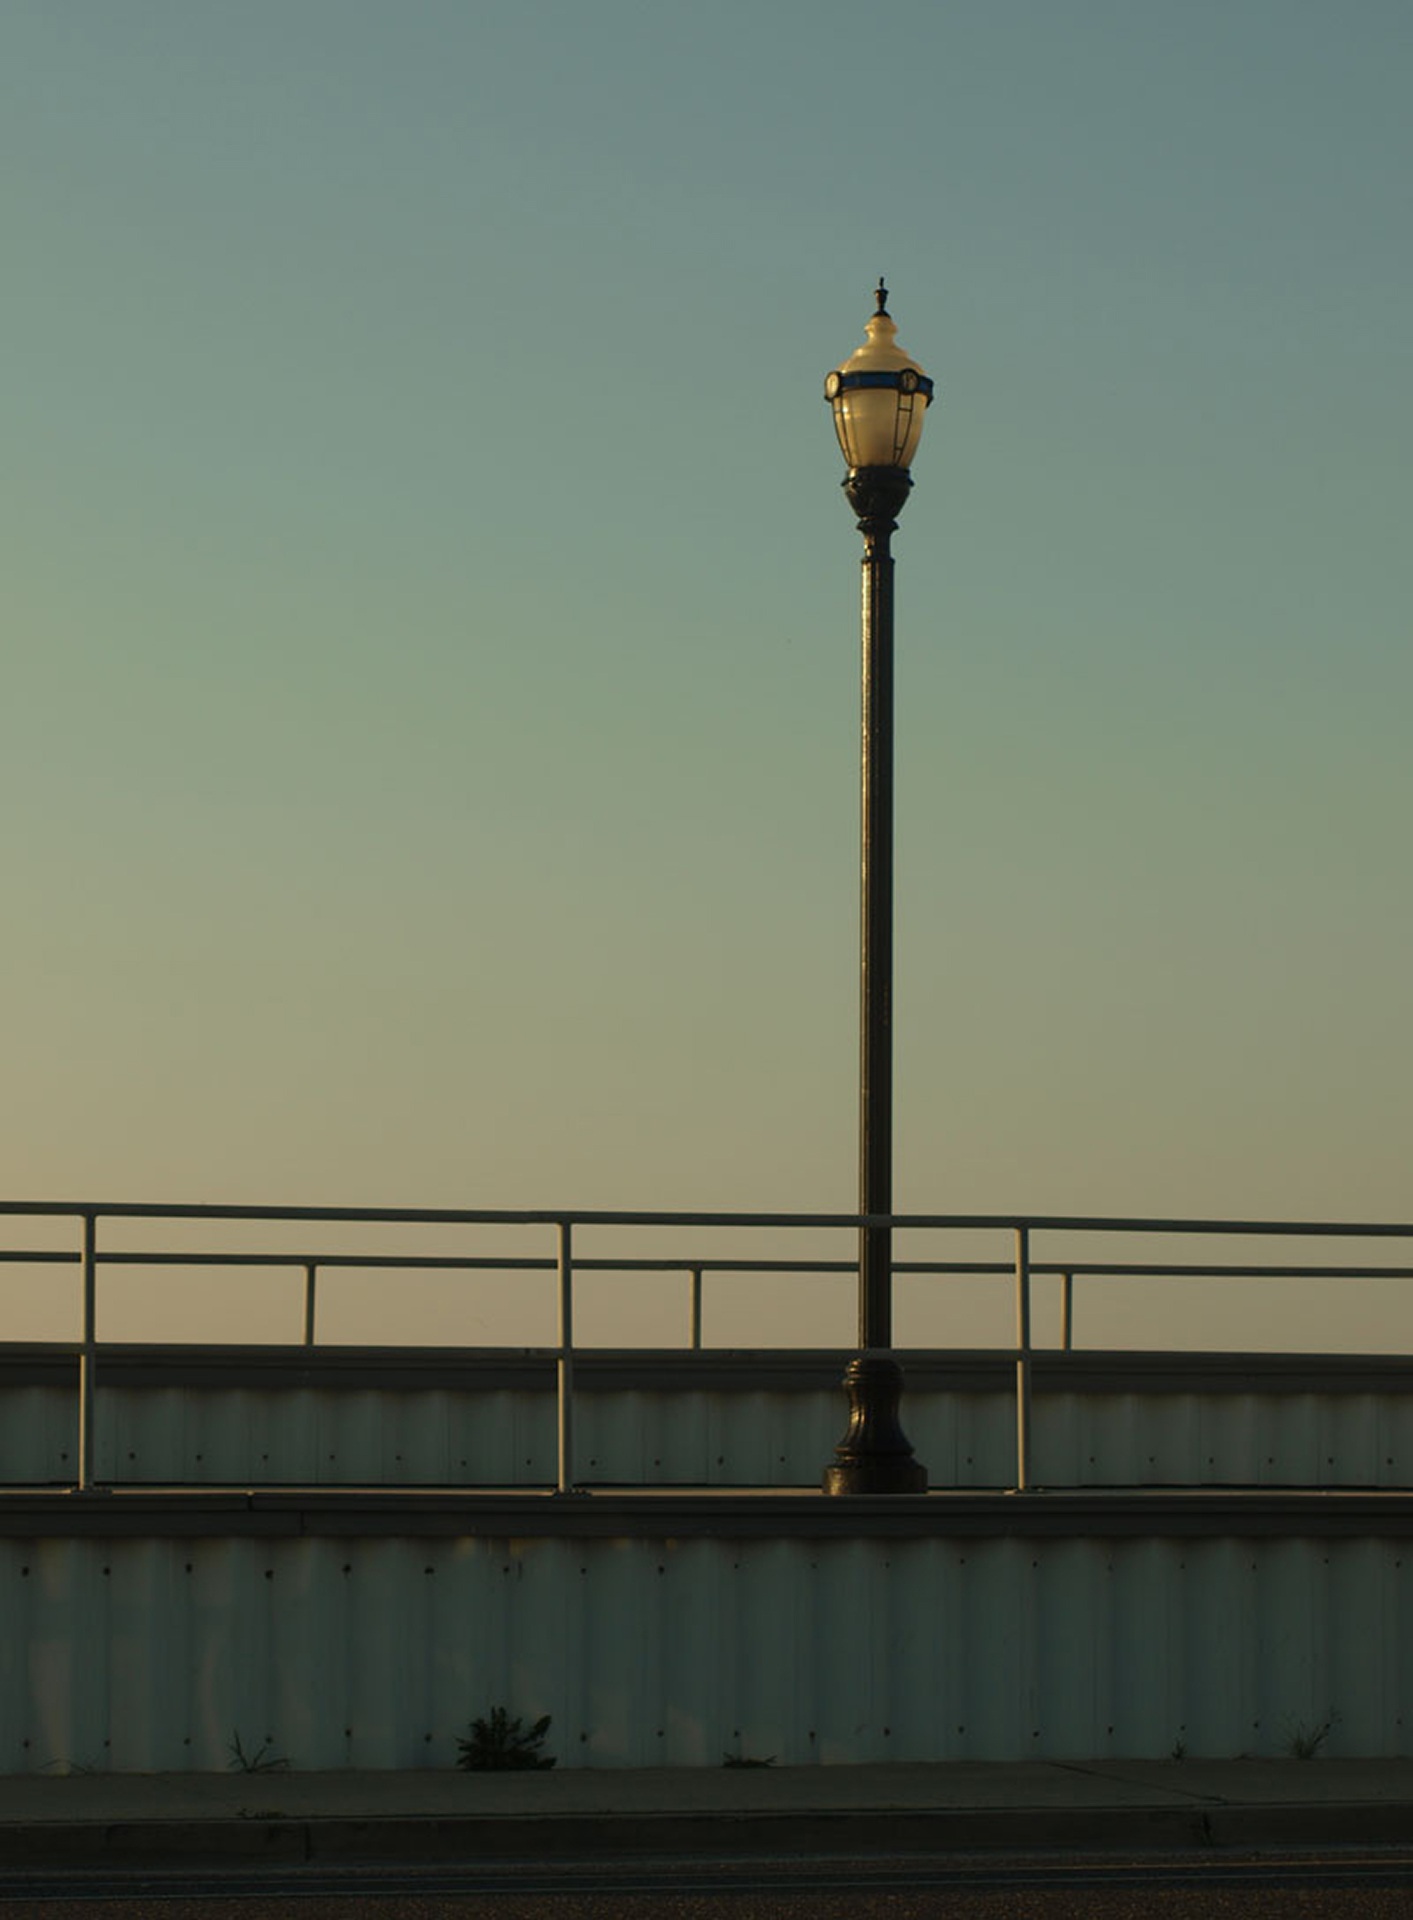
beach, landscape, sea, coast, water, nature, path, ocean, sky, boardwalk, wood, sun, sunrise, sunset, morning, shore, dawn, walkway, summer, vacation, travel, coastline, recreation, dusk, evening, surf, reflection, relax, tower, seascape, island, landmark, street light, lighting, outdoors, relaxation, wooden, light fixture, shape, control tower